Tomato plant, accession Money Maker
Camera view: vertical (180 deg); turntable rotation: 30 degrees
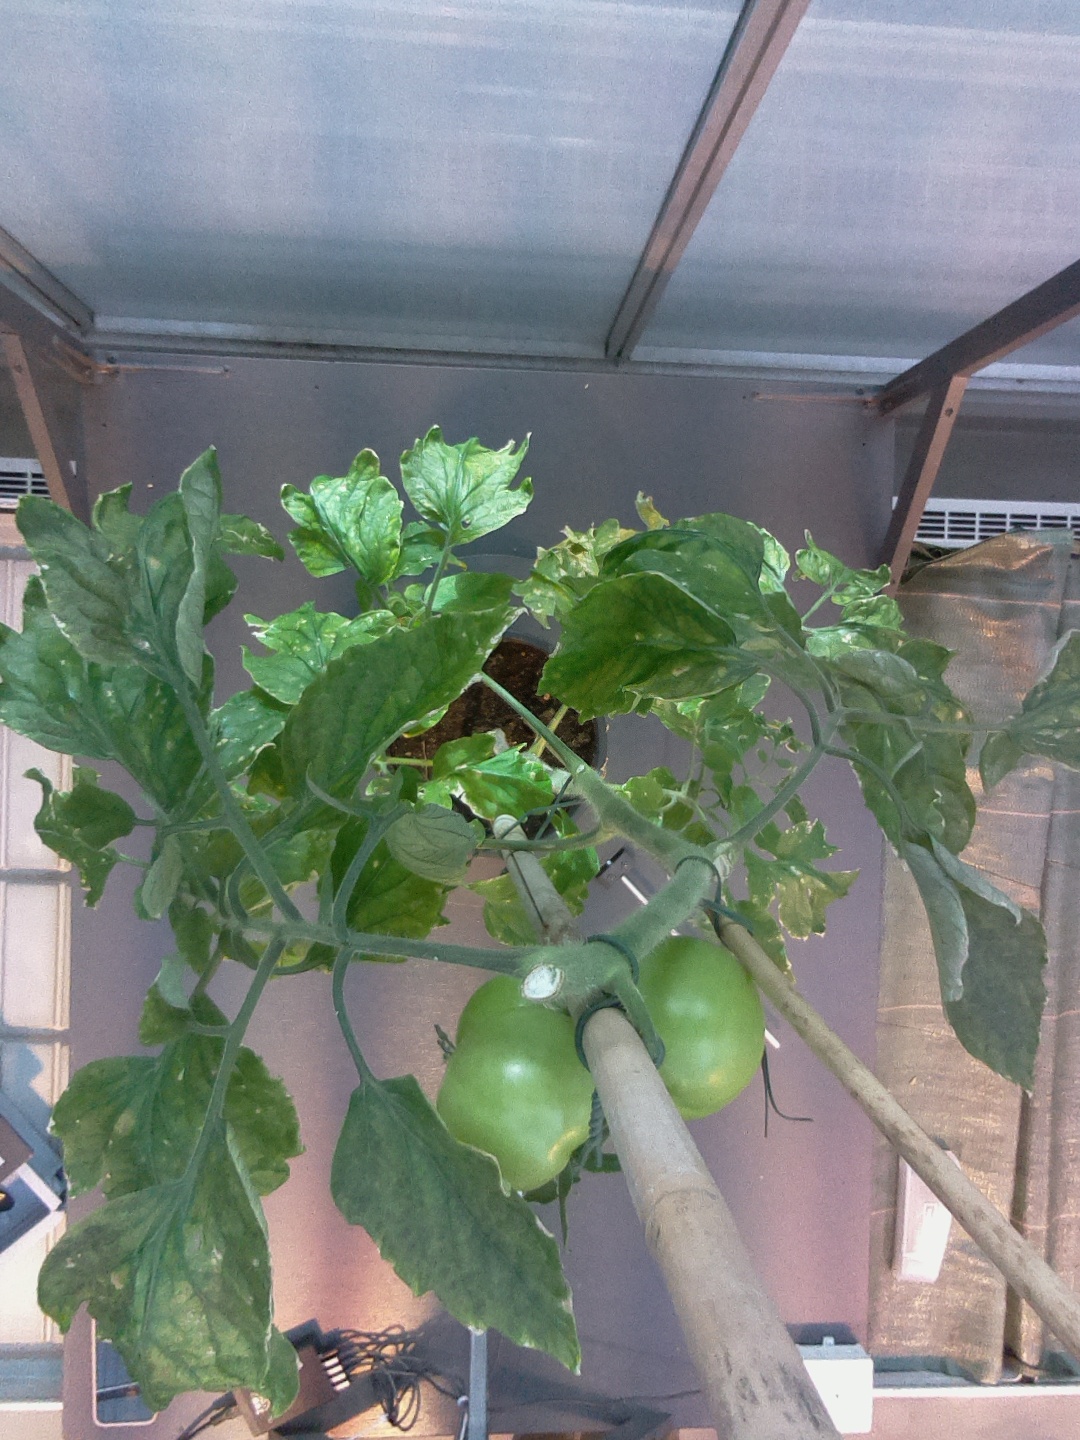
BBCH growth stage 78: 80% -90% of final fruit size